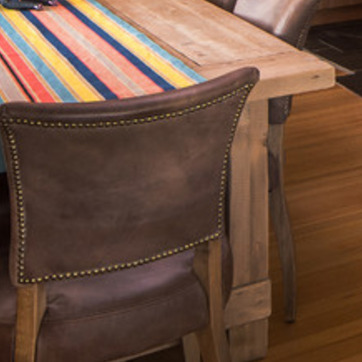
Material: leather